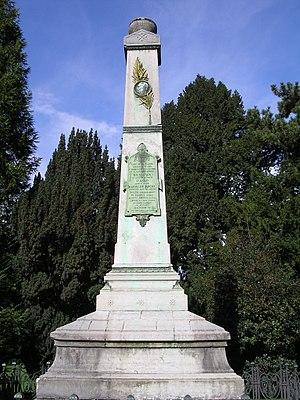
Paul-François-Xavier Flatters, né le 16 septembre 1832 à Paris et mort le 16 février 1881 à Bir el-Garama dans le Sahara, est un militaire et explorateur français.
Le parc Montsouris est un jardin public situé dans le quartier du même nom, dans le sud de Paris, dans le 14ᵉ arrondissement. Pendant méridional du parc des Buttes-Chaumont, ce parc à l'anglaise aménagé à la fin du XIXᵉ siècle s'étend sur 15 hectares. Le parc abrite un grand nombre d'espèces d'oiseaux. Il y est planté de nombreux arbres.